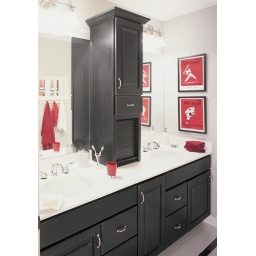
This bath cabinetry was created with the Hanover door style in Maple finished in Licorice.